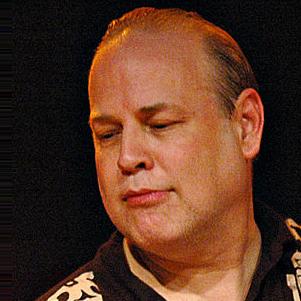
Age: 50